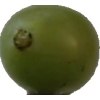
Label: grape